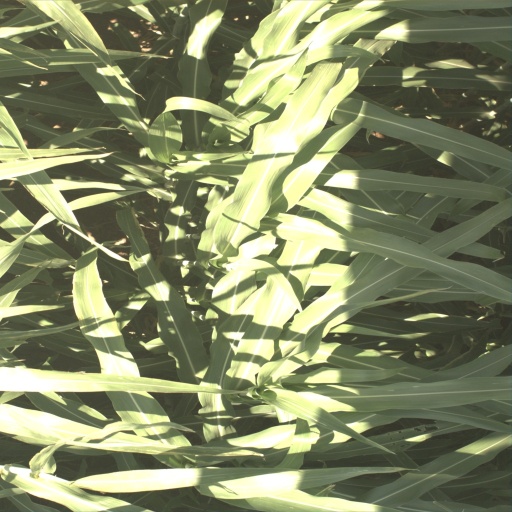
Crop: sorghum